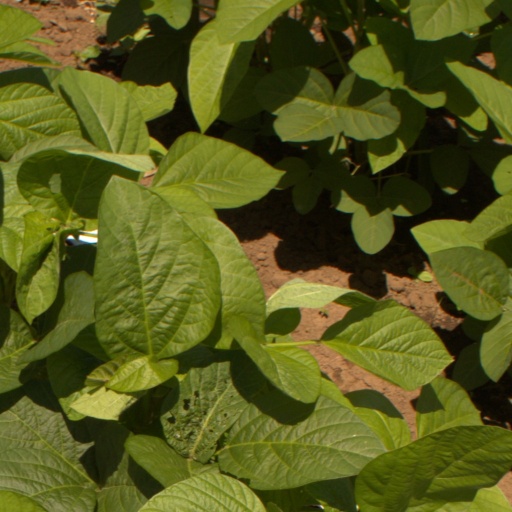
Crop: soybean